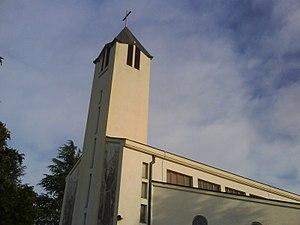
L'église Saint-Étienne est située en Bosnie-Herzégovine, sur le territoire du village de Gorica et dans la municipalité de Grude.